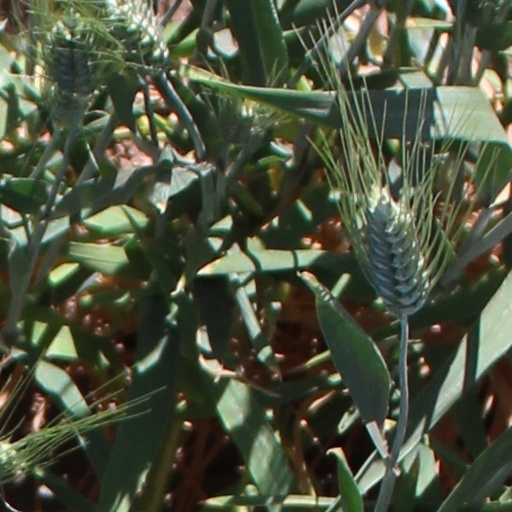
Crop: wheat